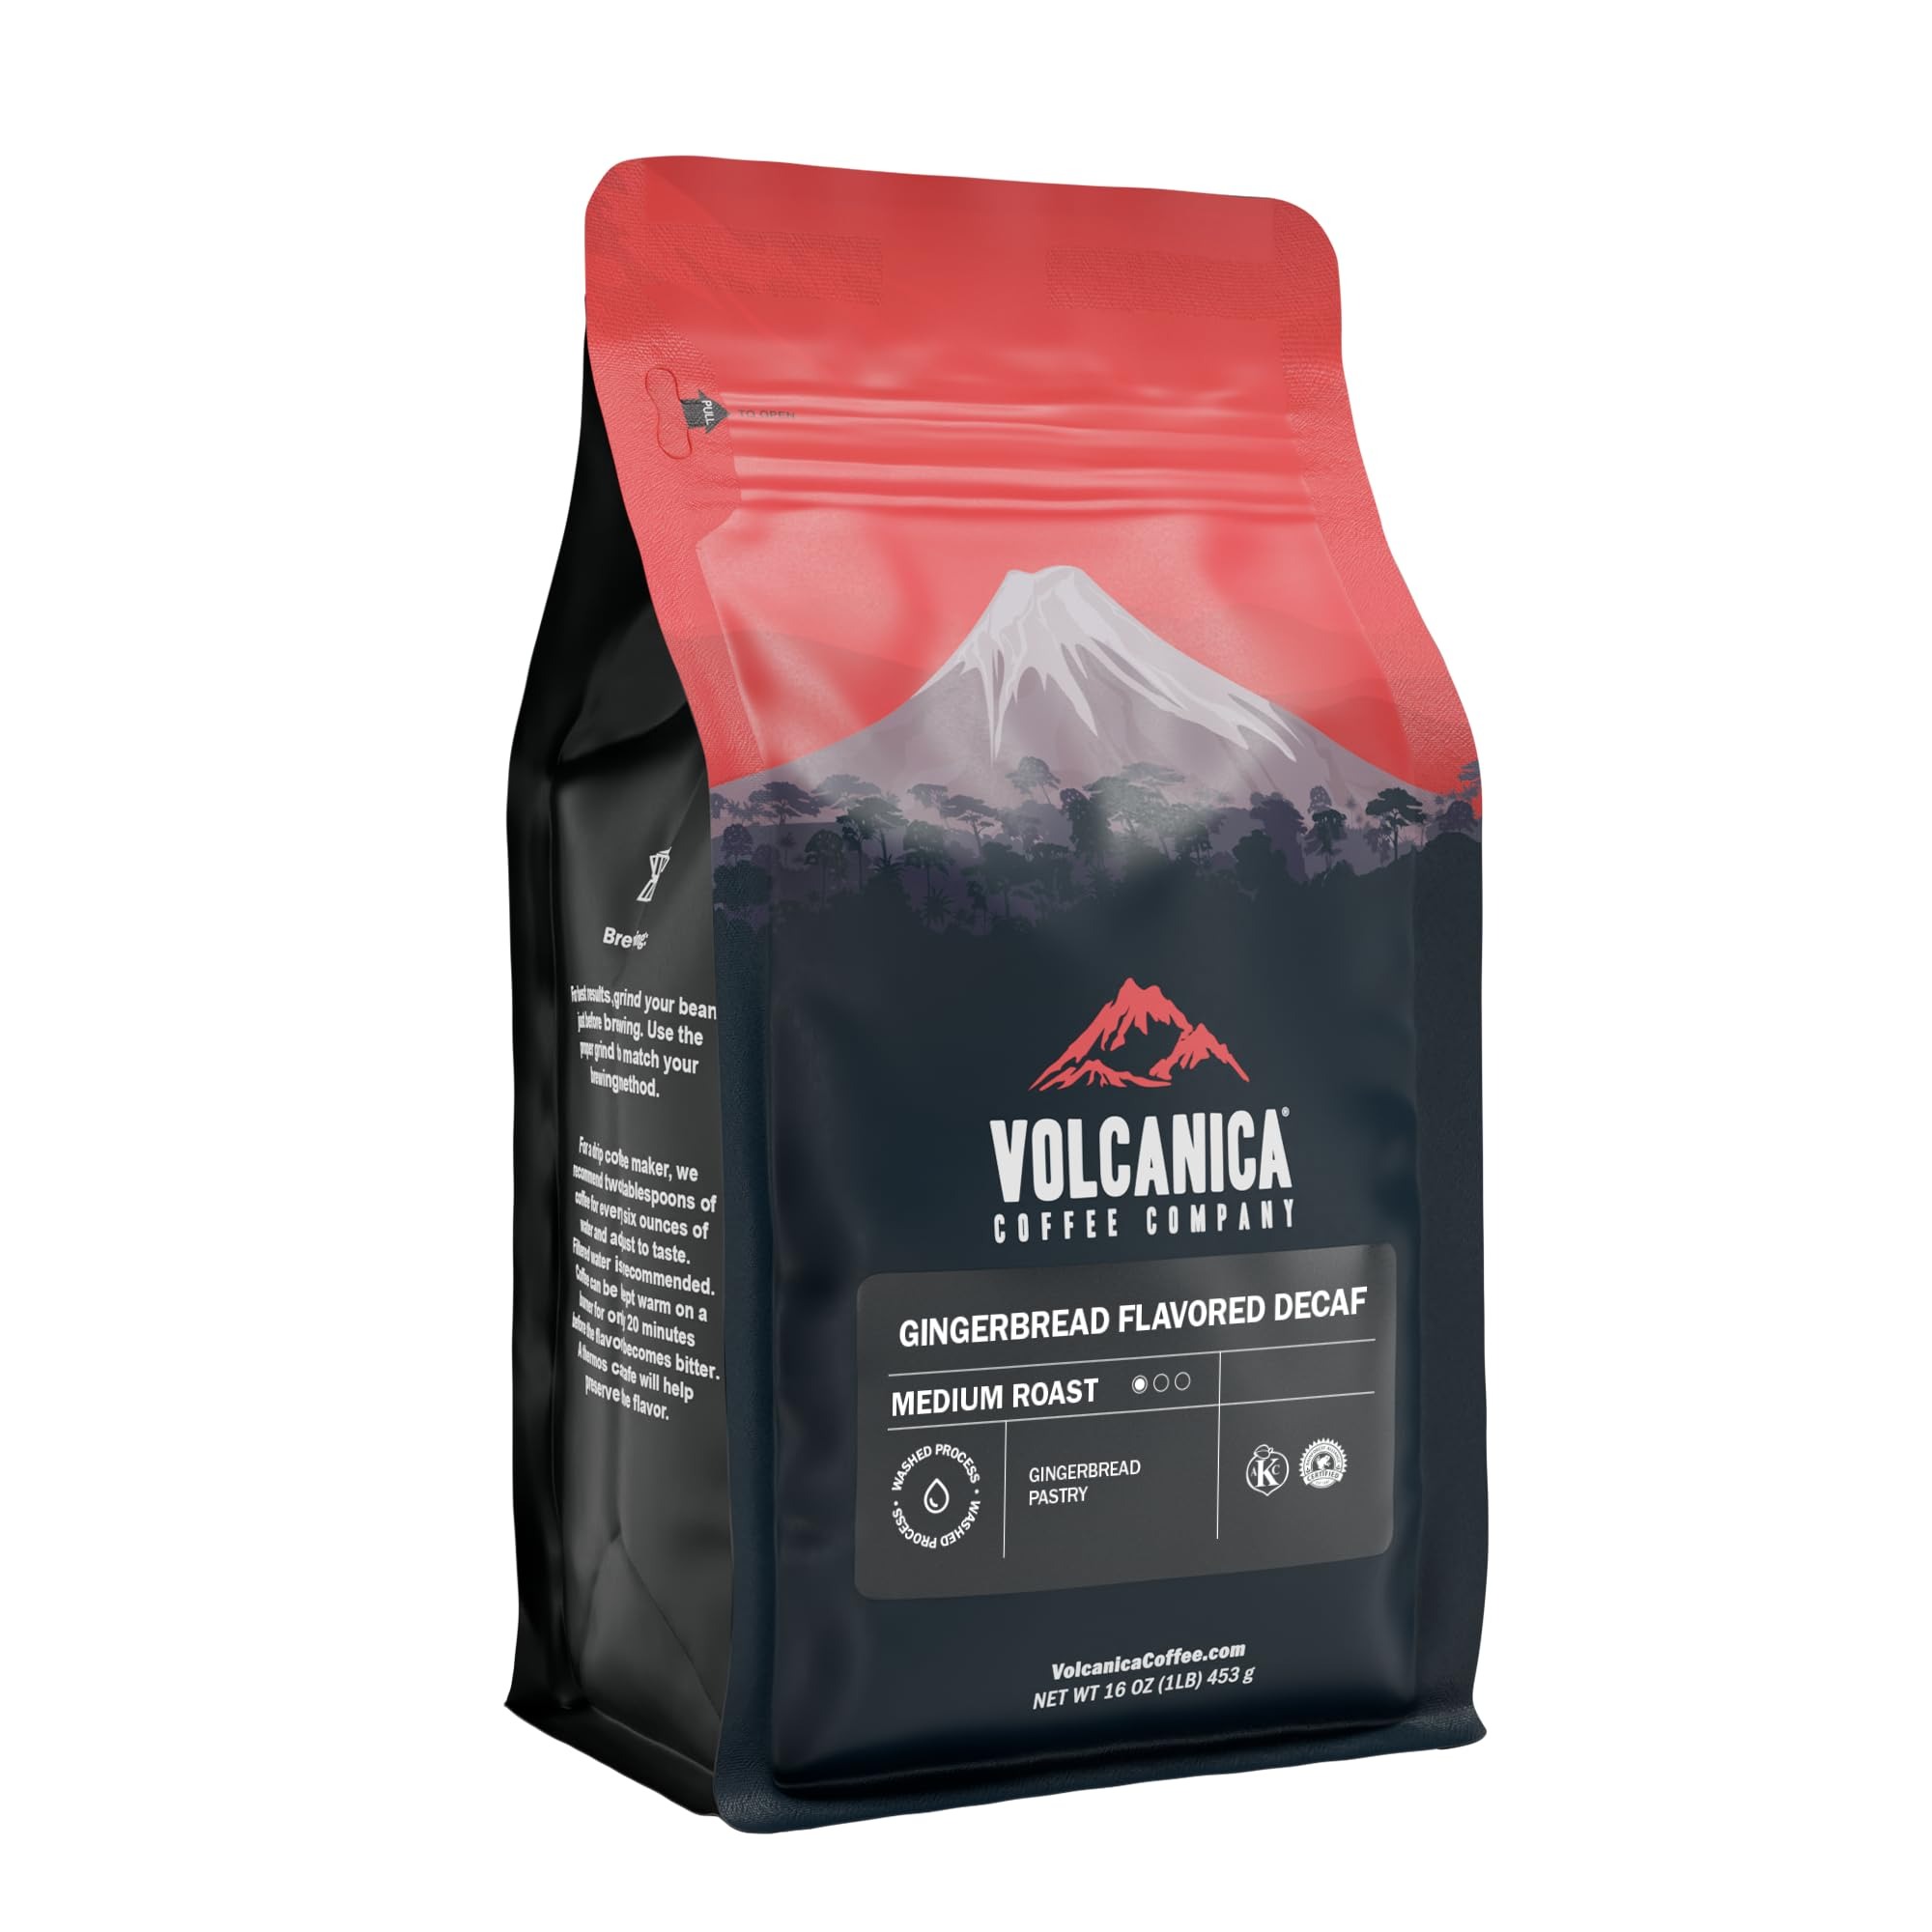
Item Name: Volcanica Gingerbread Flavored Decaf Coffee, Whole Bean, Fresh Roasted, 16-ounce
Bullet Point 1: Warm up your Christmas and holiday with an amazing Gingerbread decaf coffee.
Bullet Point 2: TESTED FOR MOLD, QUALITY AND SAFETY: Our coffee undergoes rigorous phytosanitary testing before export and lab analysis upon arrival to check for mycotoxins and mold. We then roasted at over 400°F, this meticulous process guarantees a fresh, safe, and impurity-free coffee experience.
Bullet Point 3: Medium roasted whole beans allowing the true flavor characteristic to come through for a remarkable taste.
Bullet Point 4: Fresh roasted then immediately packed and sealed to assure freshness.
Bullet Point 5: Decaffeination by the Swiss Water Process: 100% chemical free process that delivers coffee that is 99.9% caffeine-free while protecting the unique characteristics this fine coffee.
Bullet Point 6: 100% Customer Satisfaction Guaranteed.
Product Description: Warm up your Christmas and holiday with our Gingerbread flavored decaf coffee. This is a pastry delight. The decaffeination is done by the SWISS WATER PROCESS. The Swiss Water Process is a taste-driven, 100% chemical free decaffeination process that delivers a Decaf Coffee that is 99.9% caffeine-free while protecting the unique origin characteristics and flavor. Most other processes use chemical solvents, like Methylene Chloride or Ethyl Acetate to decaffeinate coffee beans. This process maintains a clean original taste for our Decaf Coffee. Volcanica Coffee is a specialty importer and retailer of exotic gourmet coffee beans that is committed to offering only the finest quality coffee from volcanic regions around the world that are wonderfully exotic and remarkable in taste. 100% customer satisfaction guaranteed.
Value: 16.0
Unit: Ounce

Price: 16.99